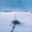
Label: plain